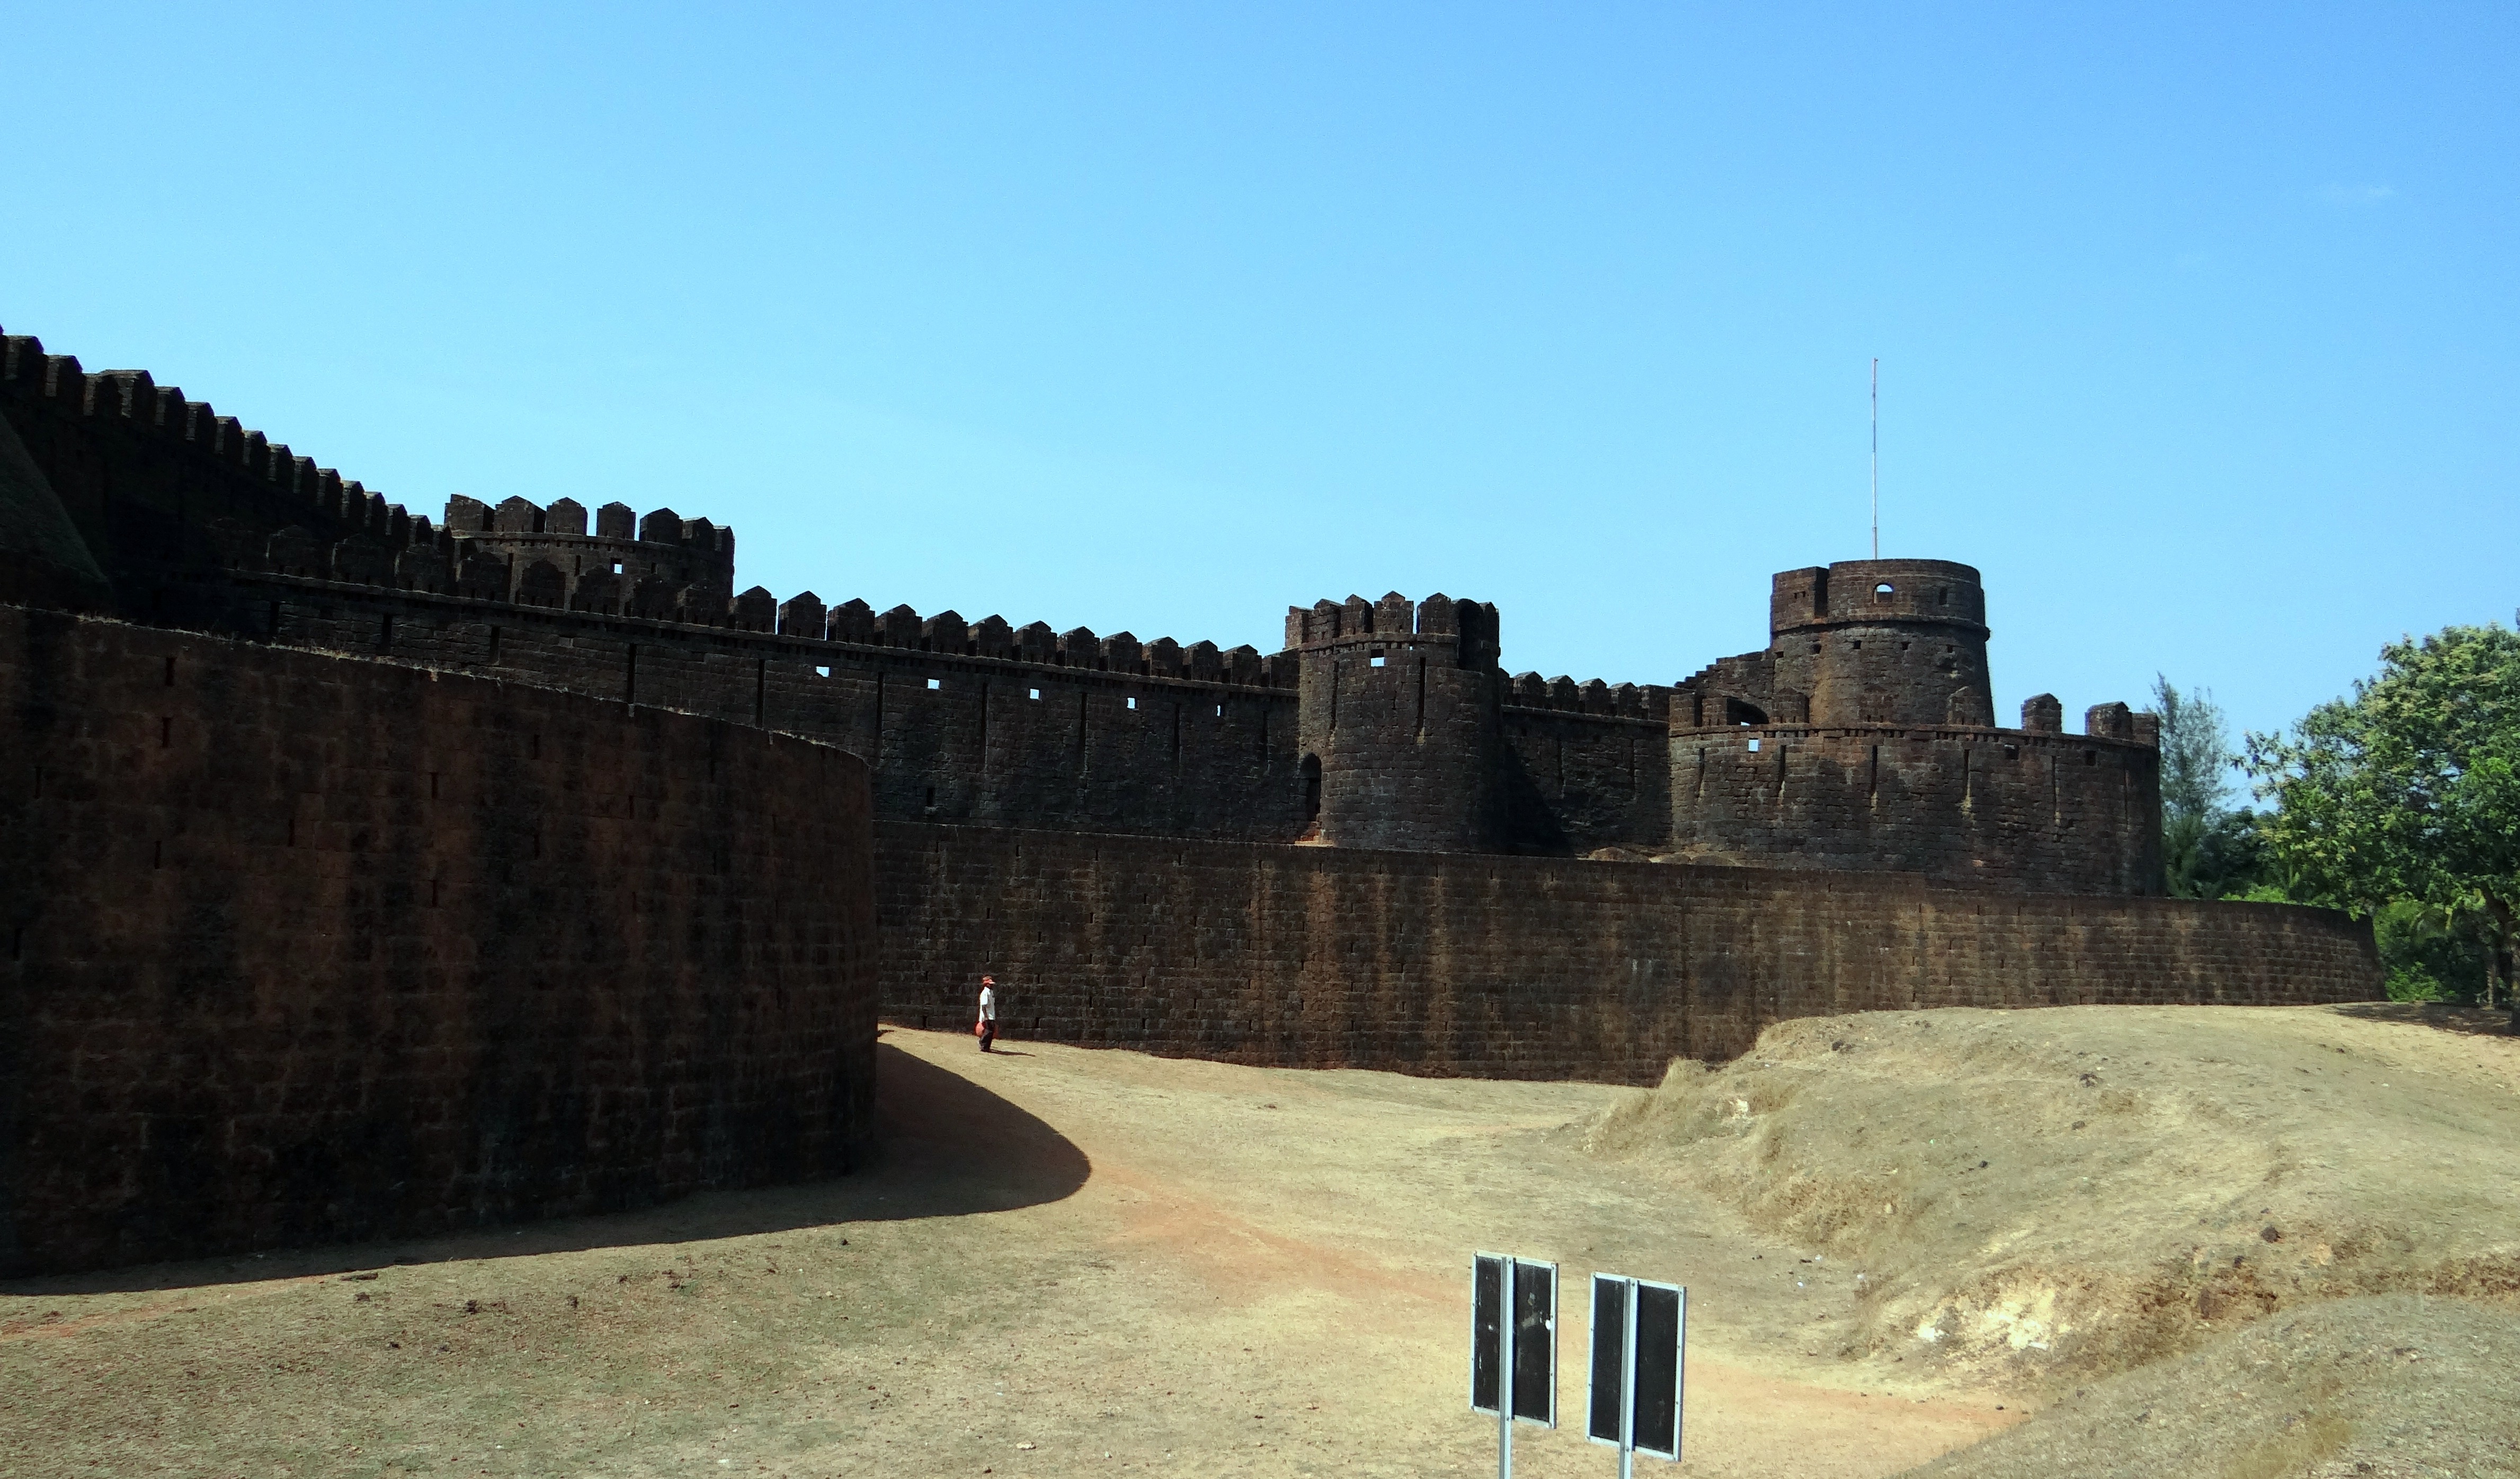
building, wall, castle, fortification, india, estate, ramparts, ancient history, uttar kannada, mirjan, mirjan fort, laterite stone